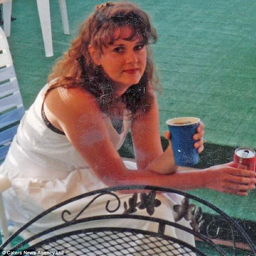
her huge leg meant confidence plummeted and she said it prevented her having a romantic relationship .